Peter F. Leuch

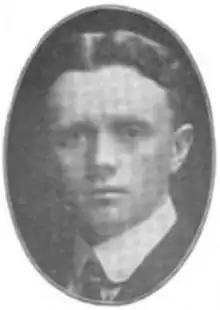

Peter F. Leuch (December 1, 1883 – August 12, 1959) was an American lawyer from Milwaukee who served as that city's city clerk, and served one term as a Republican member of the Wisconsin State Assembly.